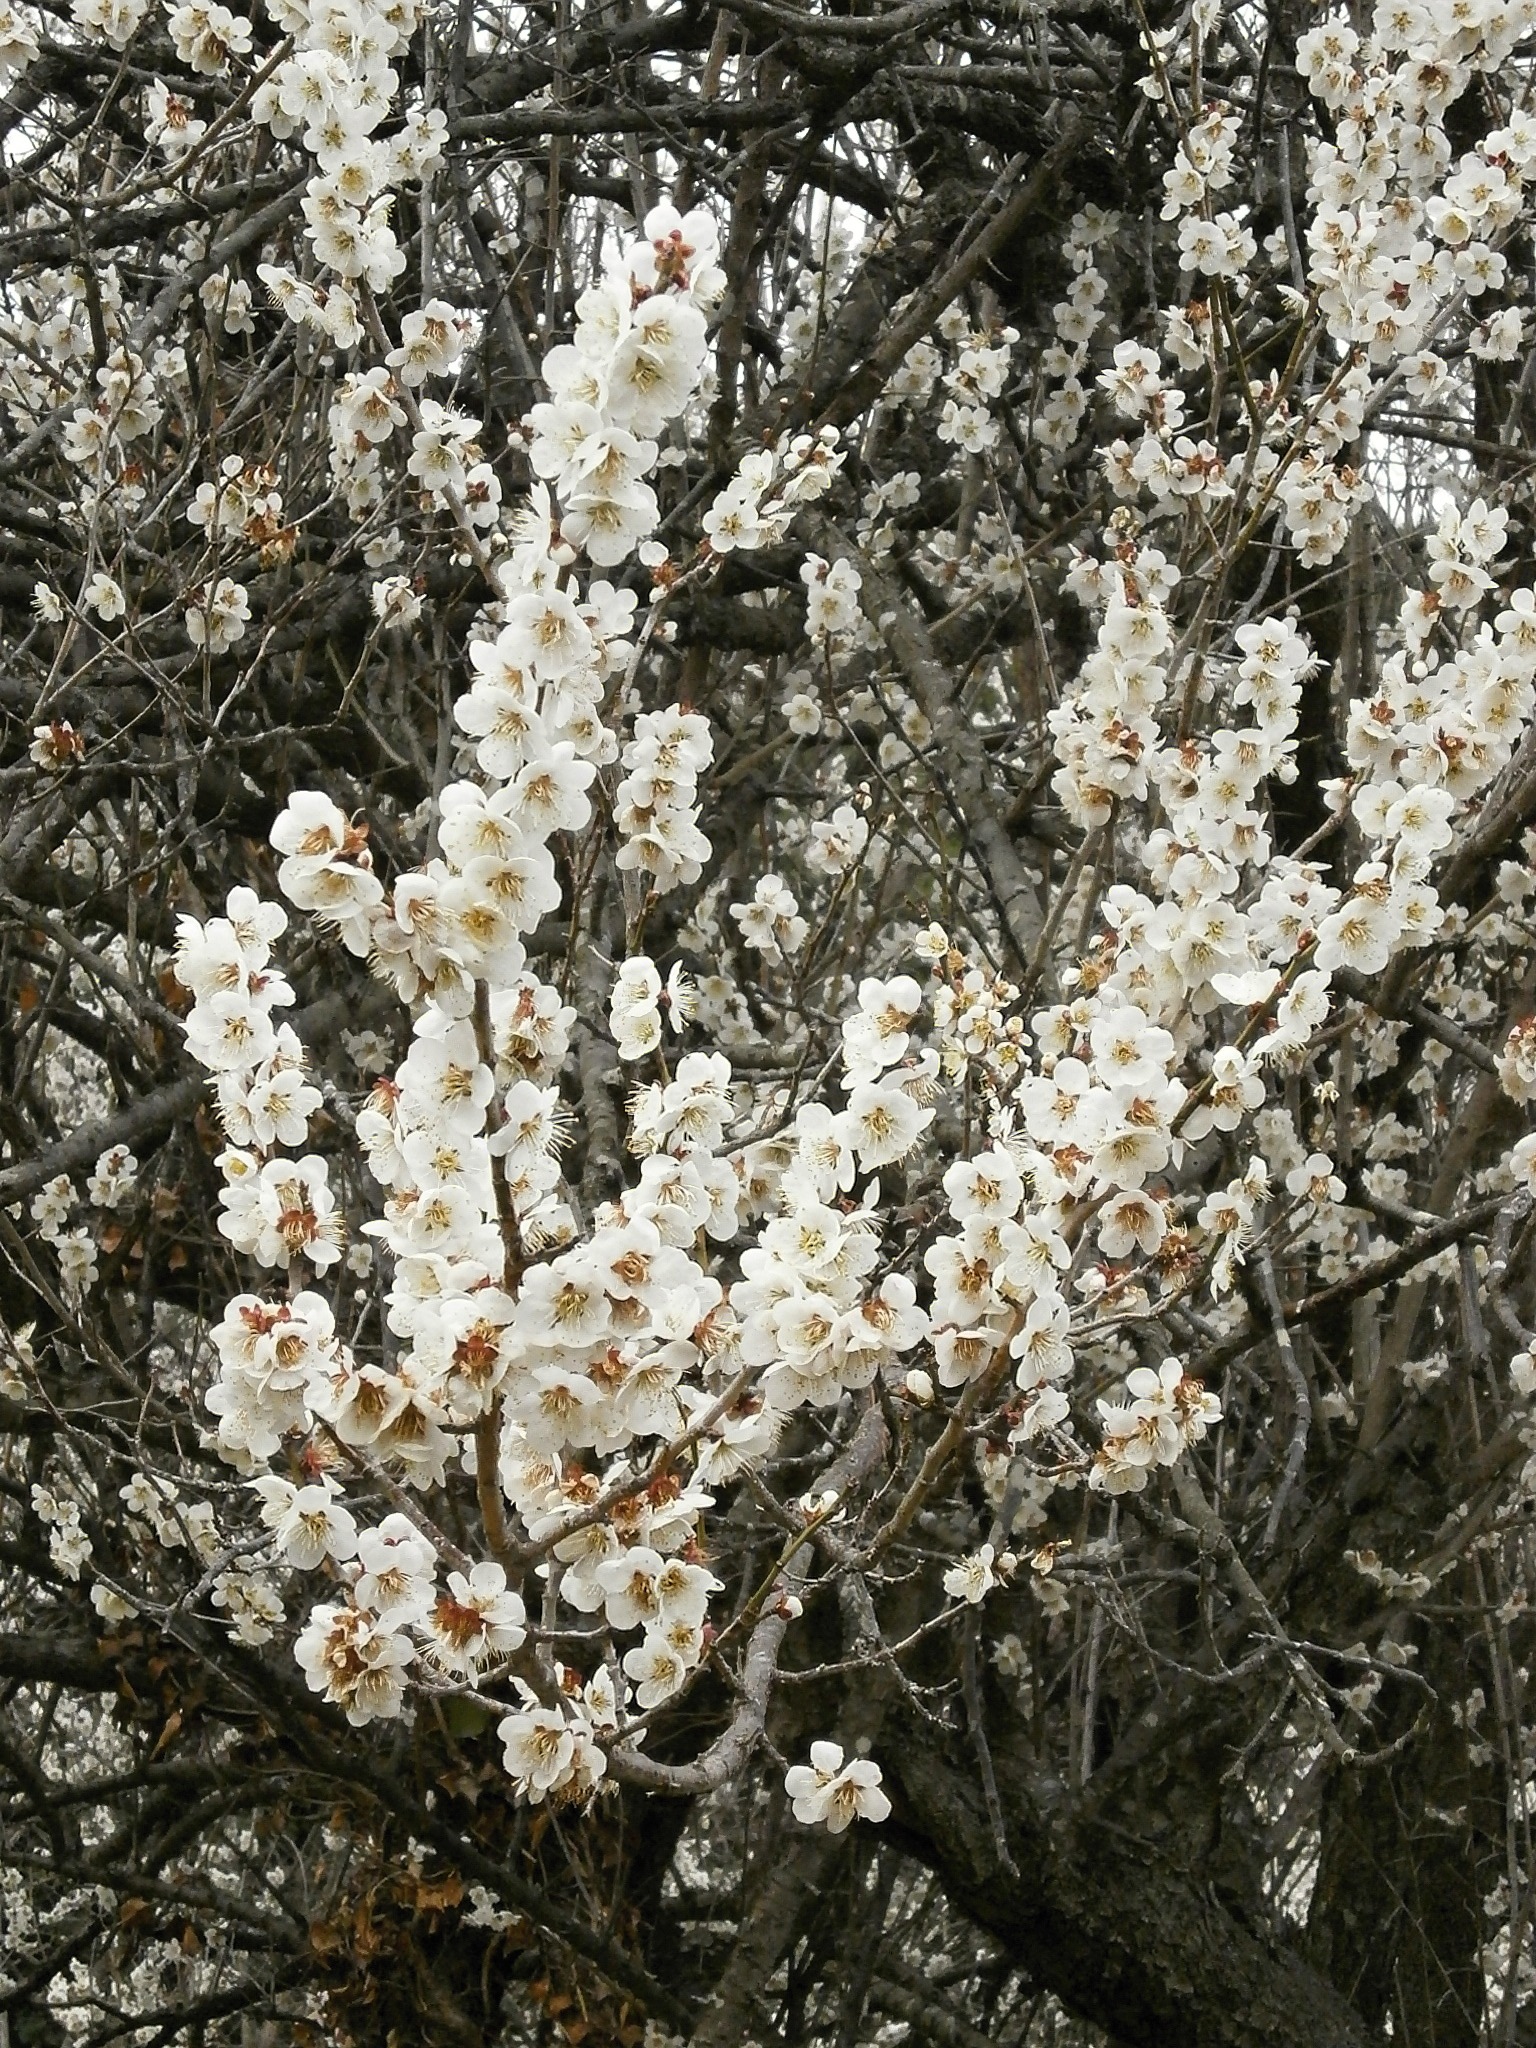
tree, branch, blossom, plant, flower, spring, produce, botany, flora, plum, shrub, white flowers, flowering plant, plum blossoms, in full bloom, woody plant, land plant